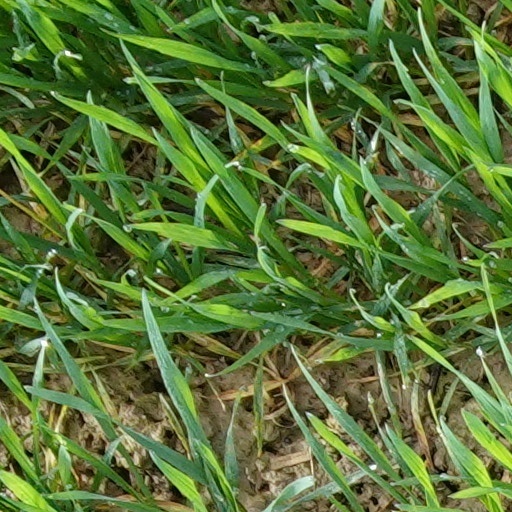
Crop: wheat